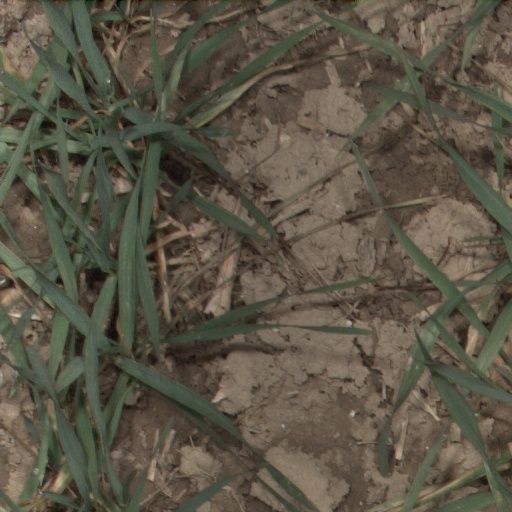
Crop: wheat